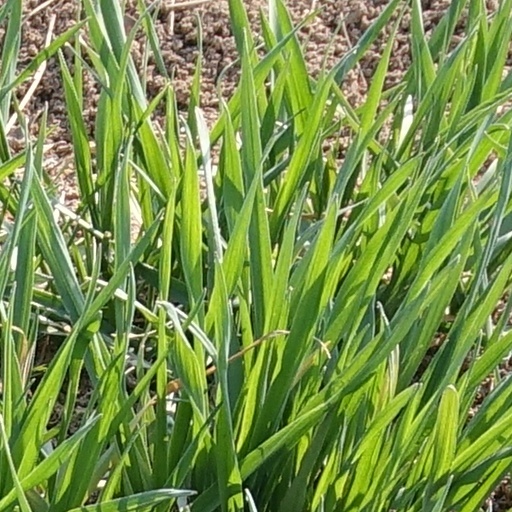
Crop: wheat